Proteus Airlines

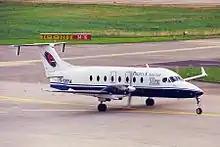
A Proteus Airlines Beechcraft 1900D, similar to the aircraft involved in the accident

On 30 July 1998, a Beechcraft 1900D, operating as Proteus Airlines Flight 706 from Lyon to Lorient in Brittany, was hit by a privately owned Cessna 177RG over Quiberon Bay, killing all 15 people on board both aircraft. The biggest contributing factor to the accident was the crew of the 1900D electing to take a detour to fly around the SS "Norway". While finishing the sightseeing pass over the ship and shifting their attention to landing preparations, the crew did not use the "see and avoid" concept that was part of the visual flight rules they were operating under. In addition, the pilot of the Cessna had neglected to turn on his plane's transponder, effectively making the aircraft invisible to radar systems on the ground.